Philip Hauser

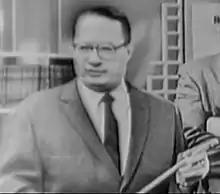
Philip Hauser in 1960 at age 51

Philip Morris Hauser (September 27, 1909 – December 13, 1994) was a demographer and pioneer in urban studies who was a president of the American Sociological Association, the American Statistical Association and the Population Association of America. For more than 30 years he was director of the Population Research Center at the University of Chicago where he also served as the Lucy Flower Professor of Urban Sociology.